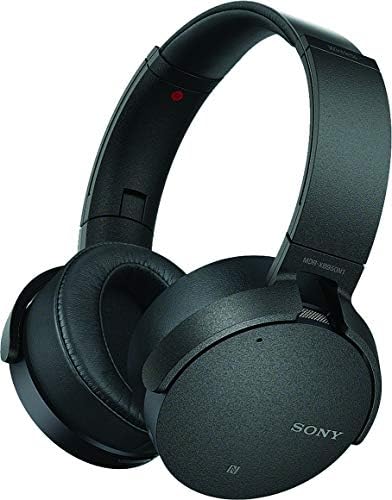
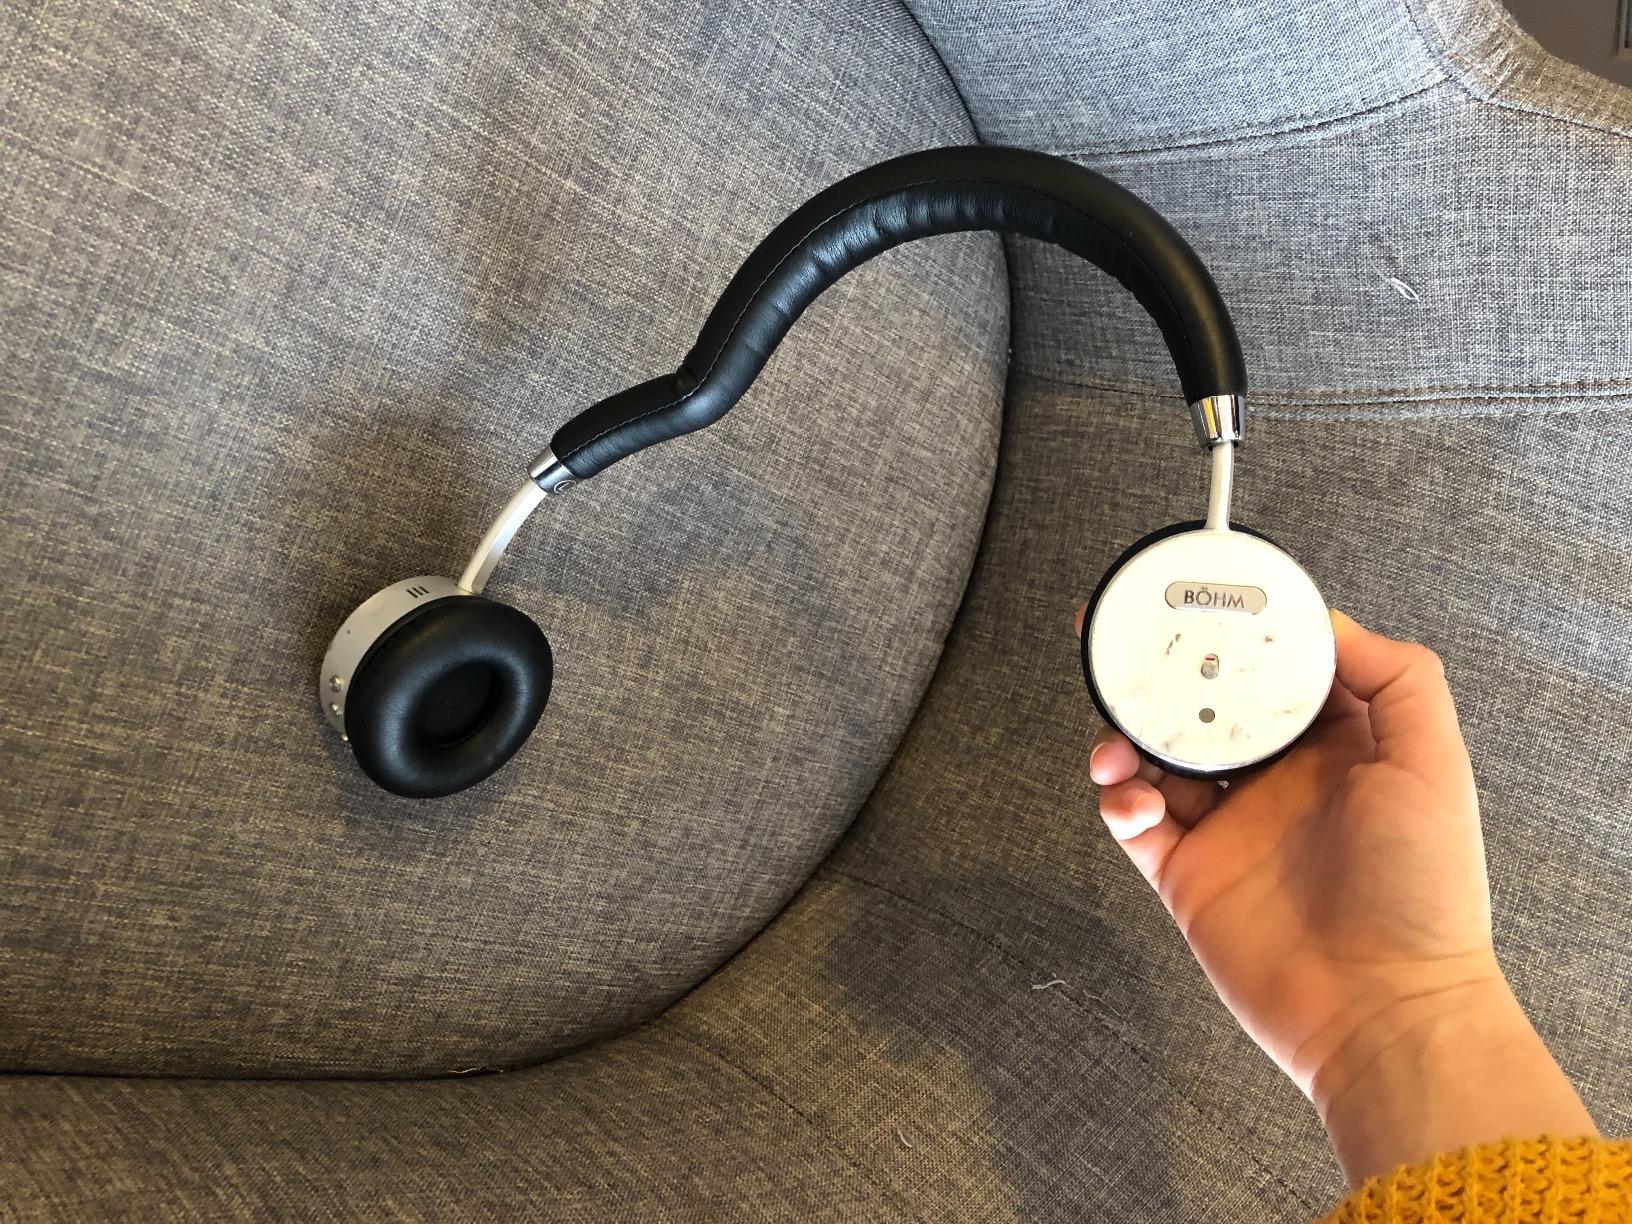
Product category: headphones
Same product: no